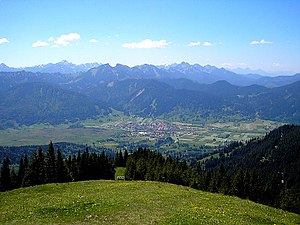
Unterammergau
Unterammergau set fra Hörnle, i baggrunden Ammergauer Alperne
Unterammergau er en kommune i Landkreis Garmisch-Partenkirchen i Regierungsbezirk Oberbayern i den tyske delstat Bayern. Den er administrationsby i Verwaltungsgemeinschaft Unterammergau. Kommunen ligger i Ammertal ved floden Ammer/Amper.